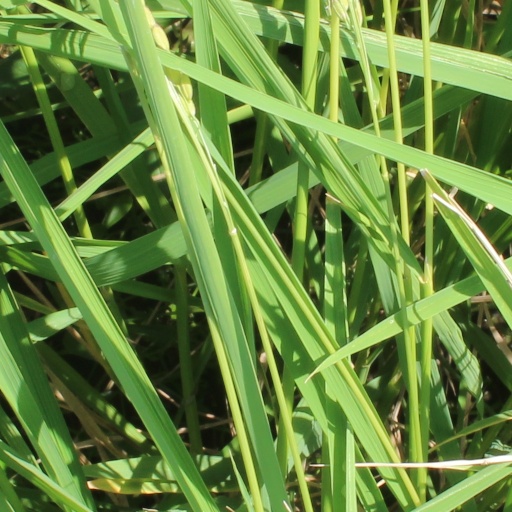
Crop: rice